Silvia Schmitt

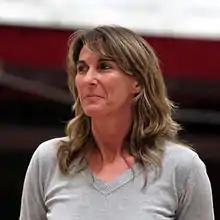
Silvia Schmitt, 2009

Silvia Schmitt (born 19 April 1962 Kempten, Bavaria) is a German handball player. She participated at the 1992 Summer Olympics, where the German national team placed fourth.